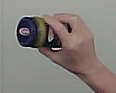
Product: barilla_pesto